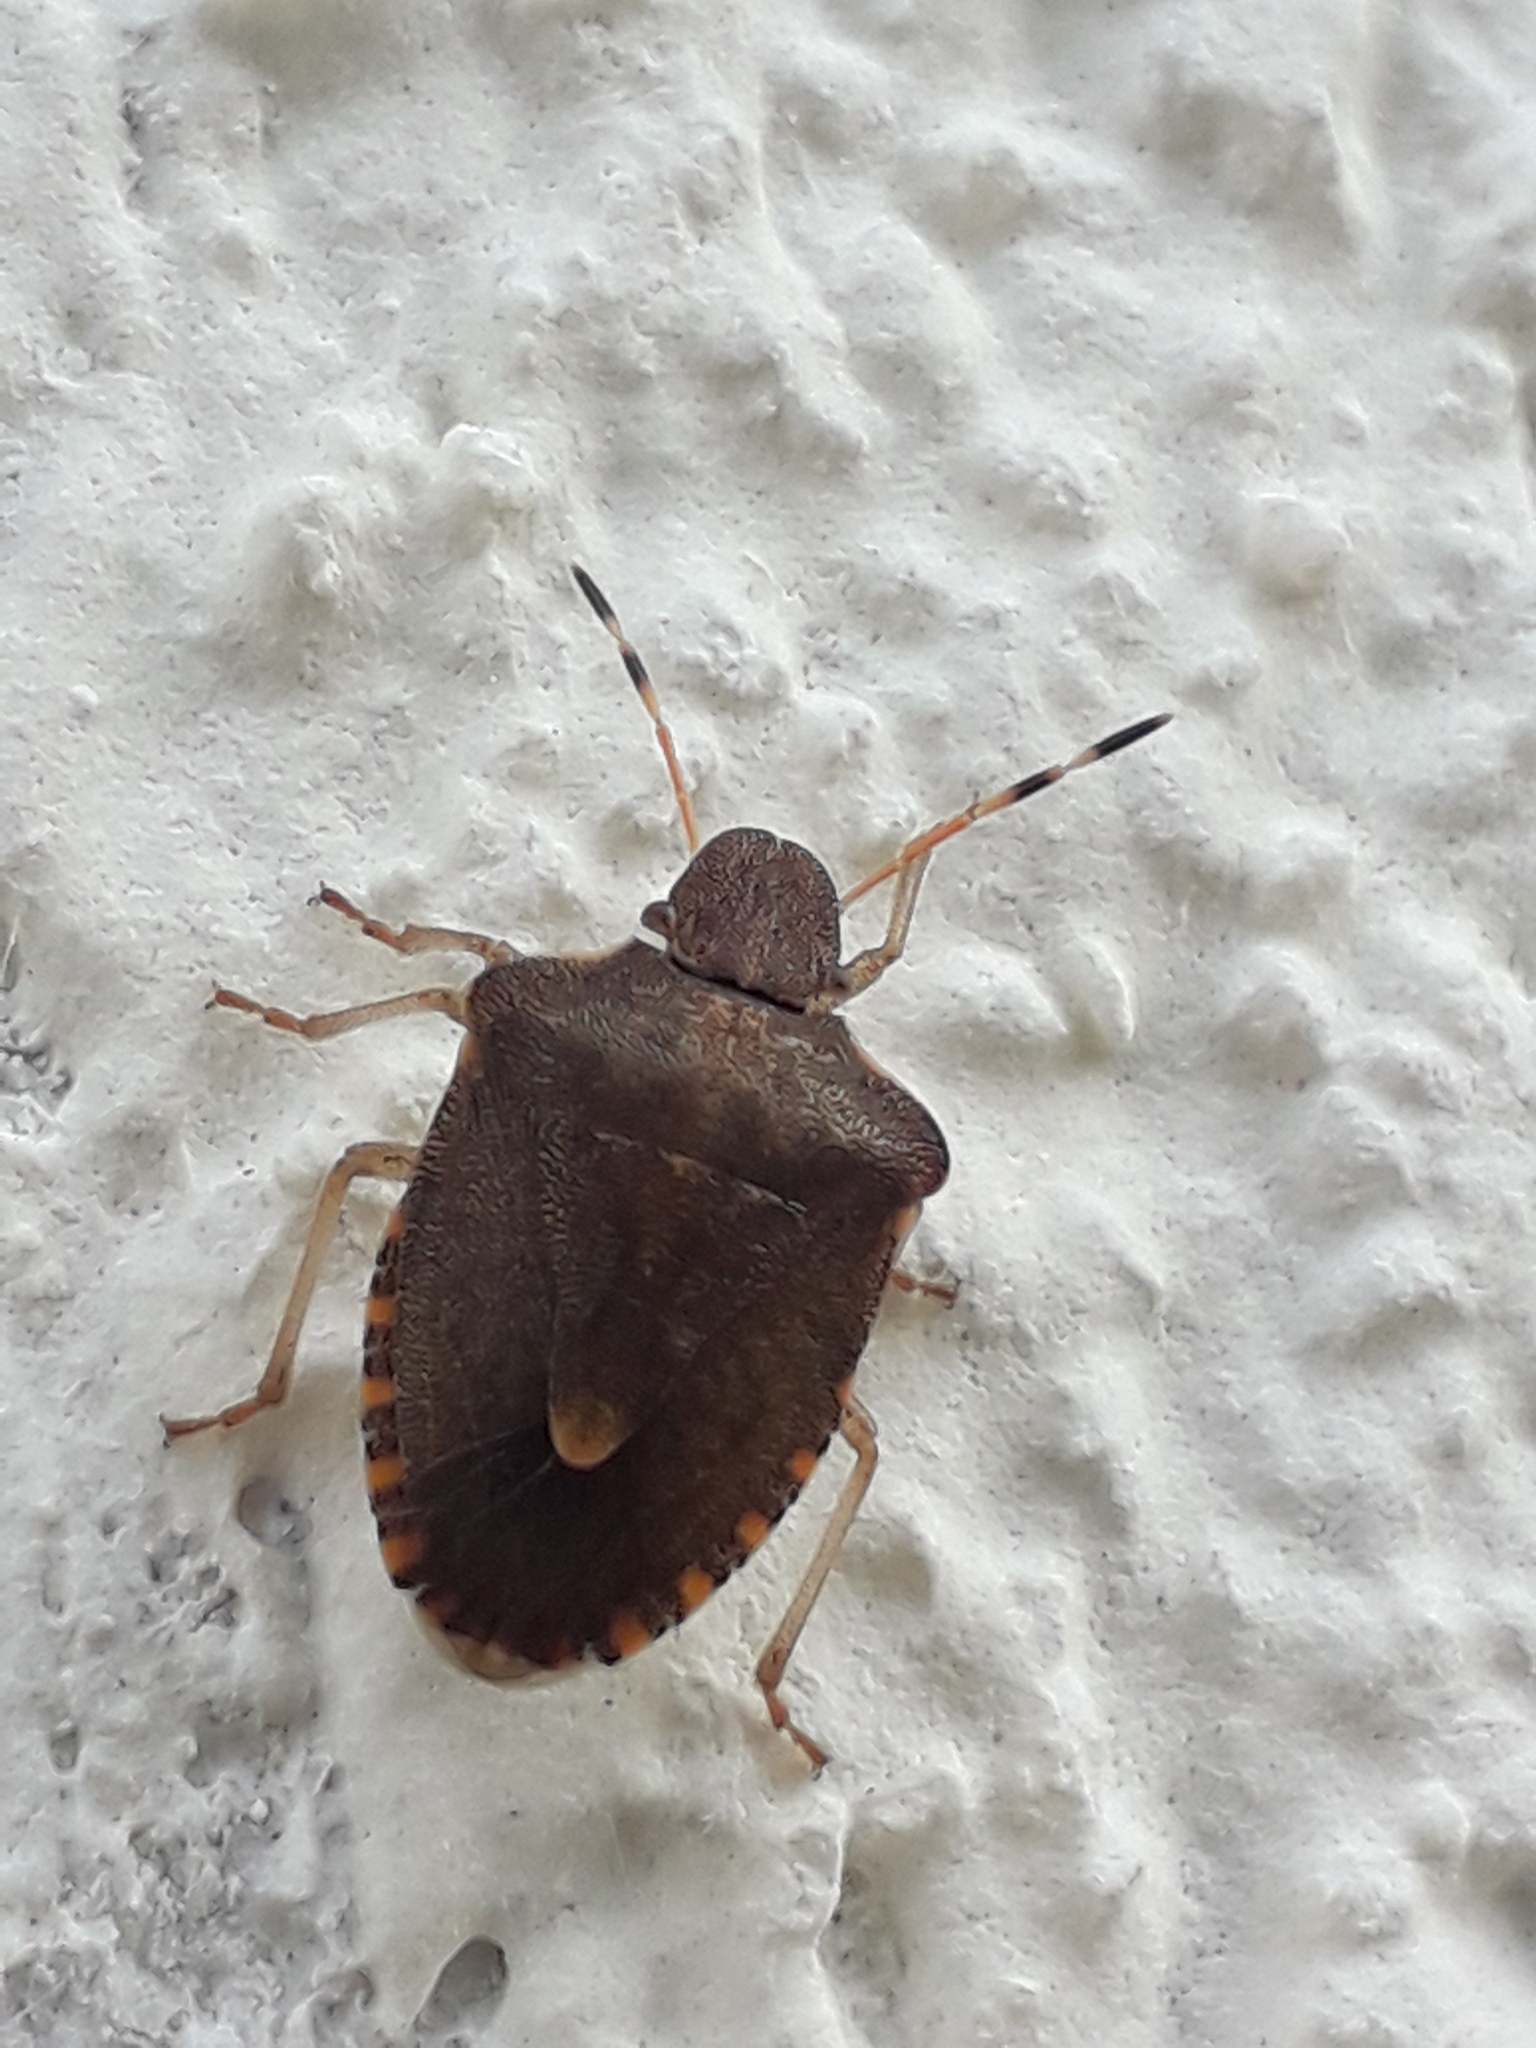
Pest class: stink_bug